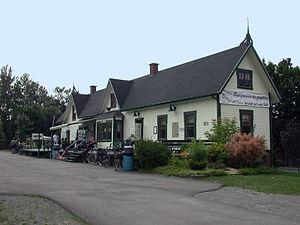
Gare Prévost (ancienne gare du Canadien Pacifique) à Prévost (Québec)
Prévost est une ville dans la municipalité régionale de comté de La Rivière-du-Nord au Québec, située dans la région administrative des Laurentides. Elle est à environ 55 km au nord de Montréal.